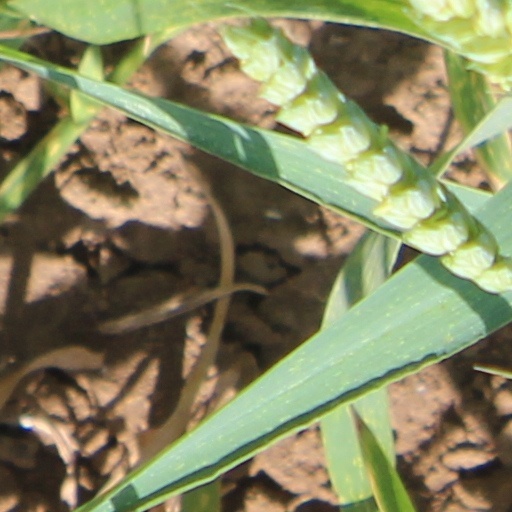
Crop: wheat